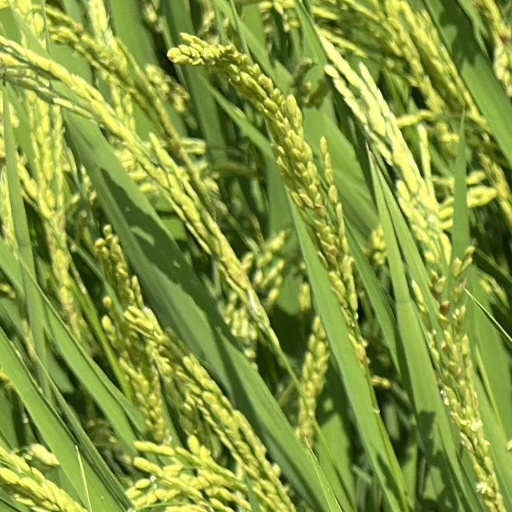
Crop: rice